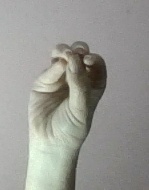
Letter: ha